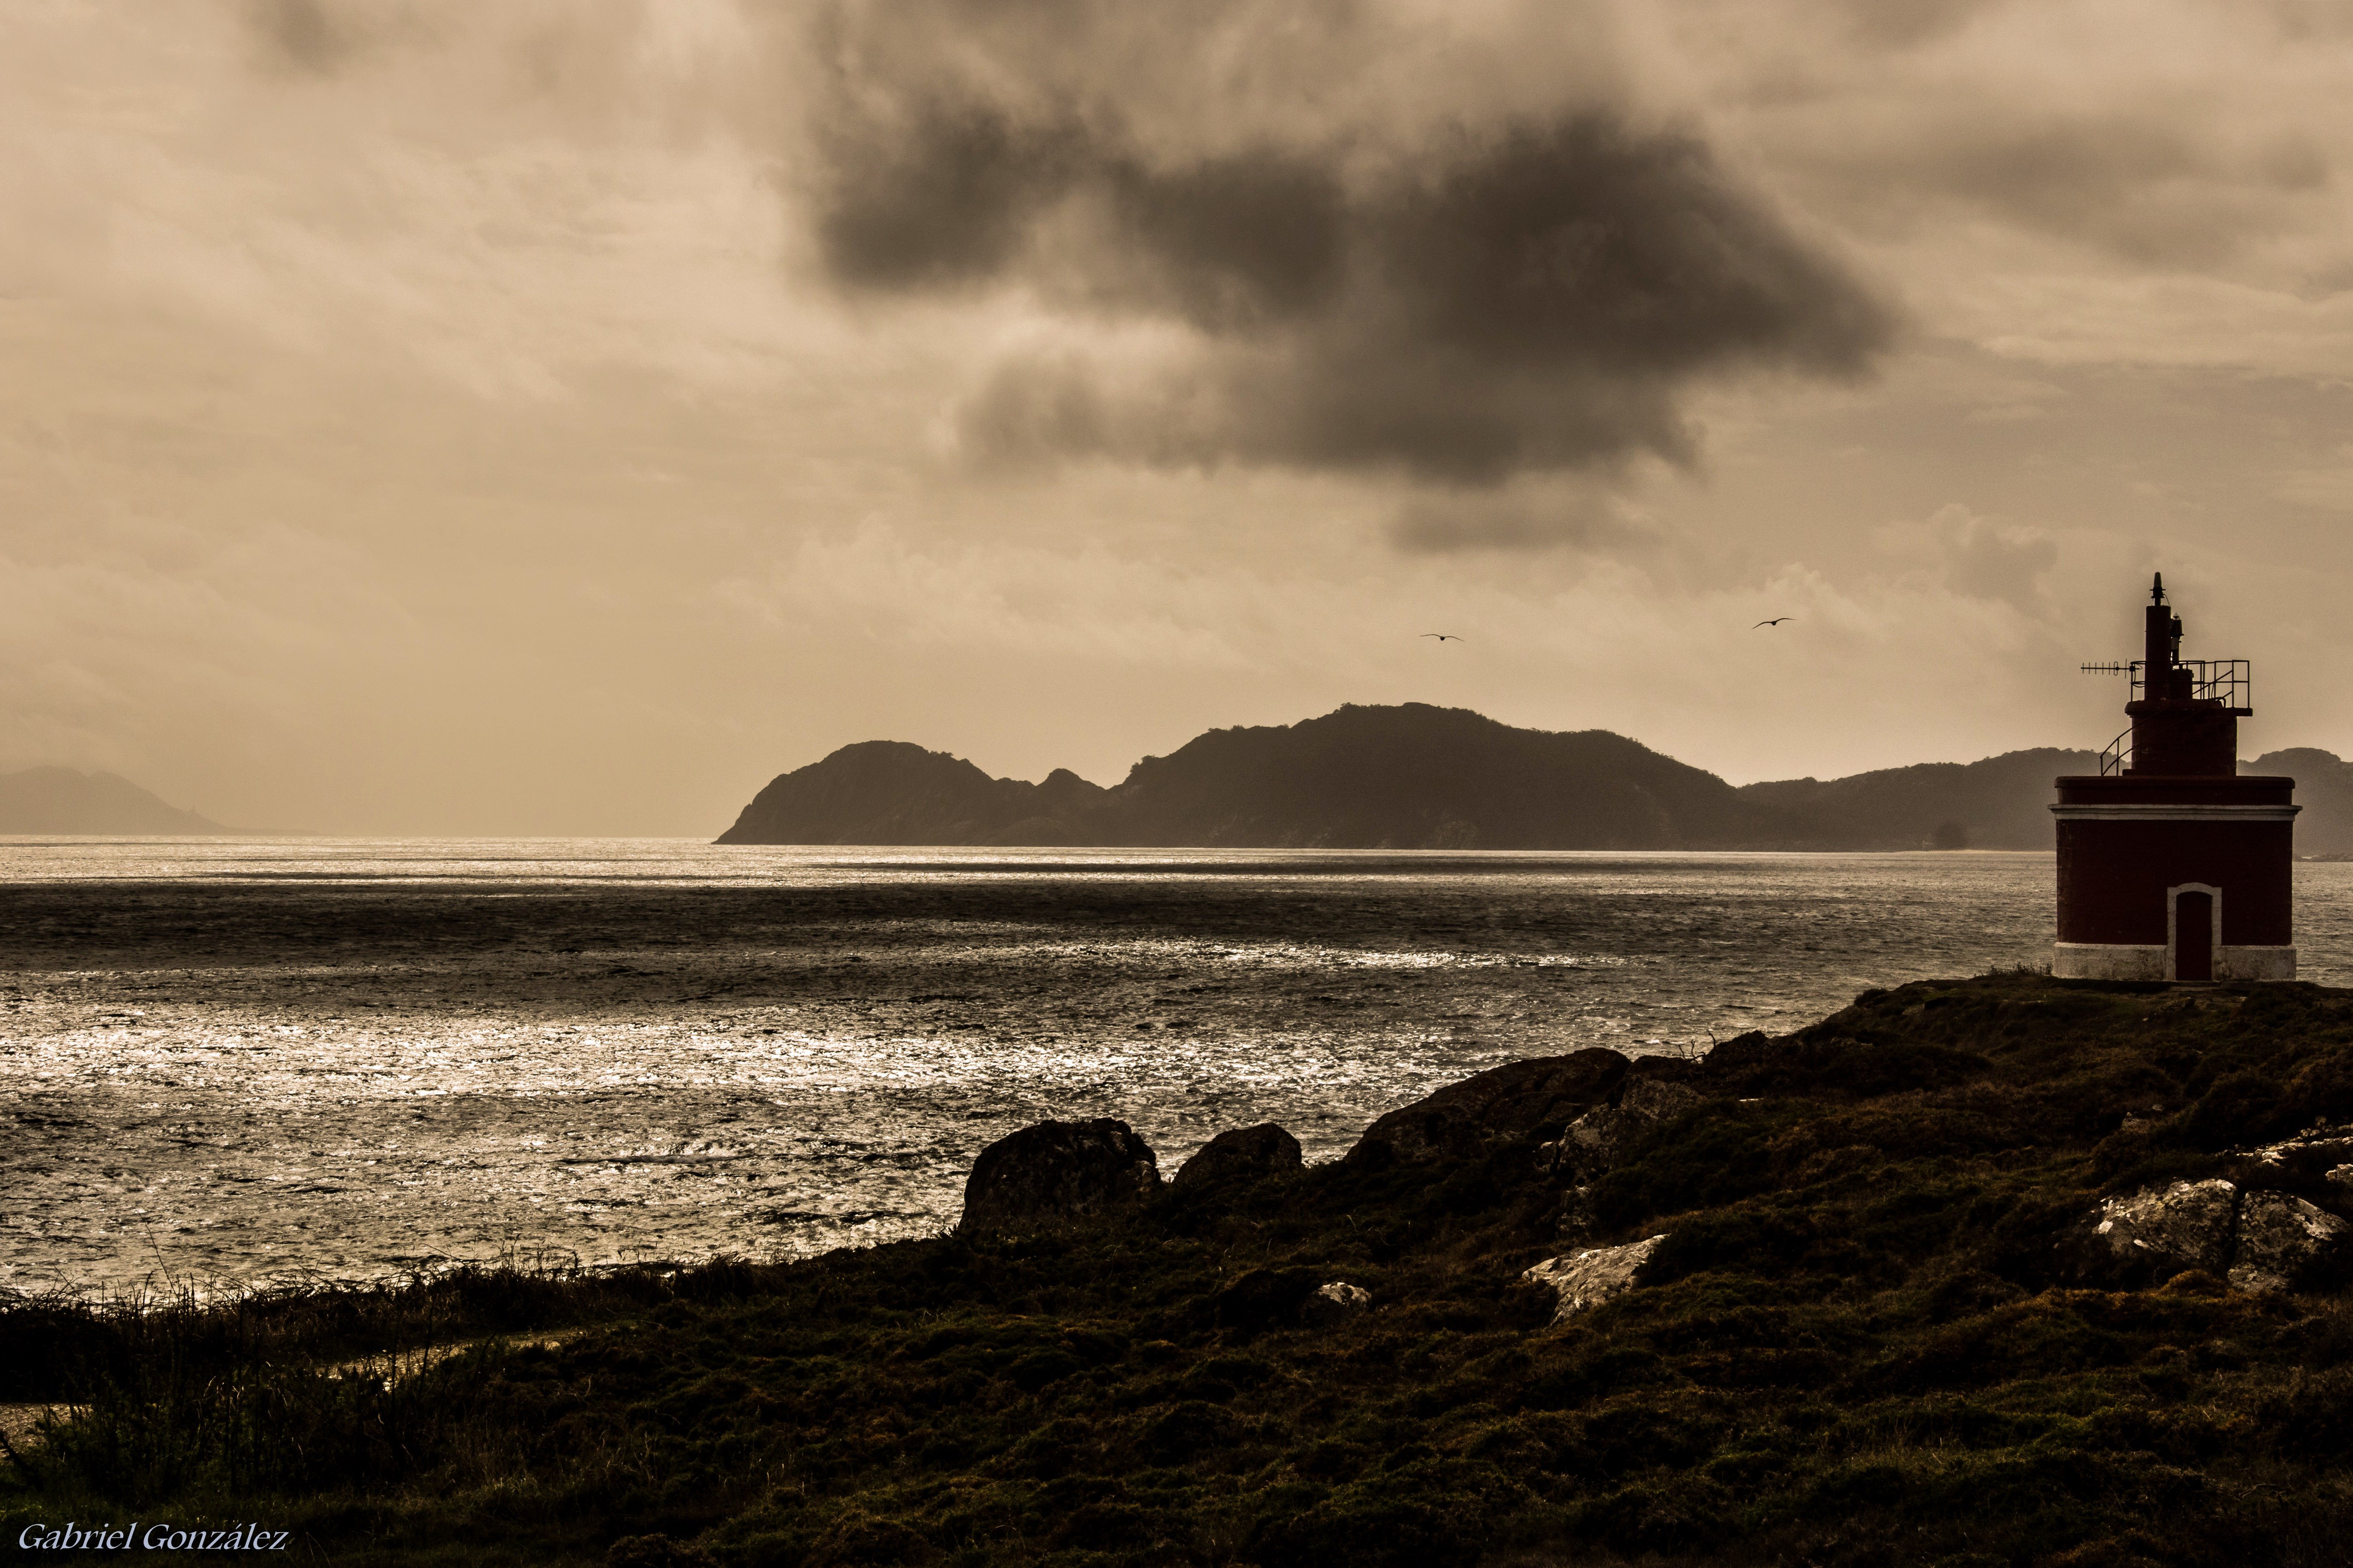
beach, landscape, sea, coast, sand, rock, ocean, horizon, cloud, black and white, lighthouse, sky, sunrise, sunset, morning, shore, wave, dawn, home, photo, cliff, dusk, evening, tower, bay, monochrome, terrain, body of water, spain, galicia, pontevedra, paisajes, tamron18270mmpzd, tamron18270, a77, espana, g, cabo, ggl1, gaby1, xovesphoto, sonya77, xelodegalicia, 18270, sonya77v, gabrielcoru a, monochrome photography, atmospheric phenomenon, wind wave